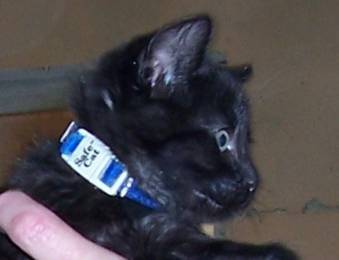
Label: cat